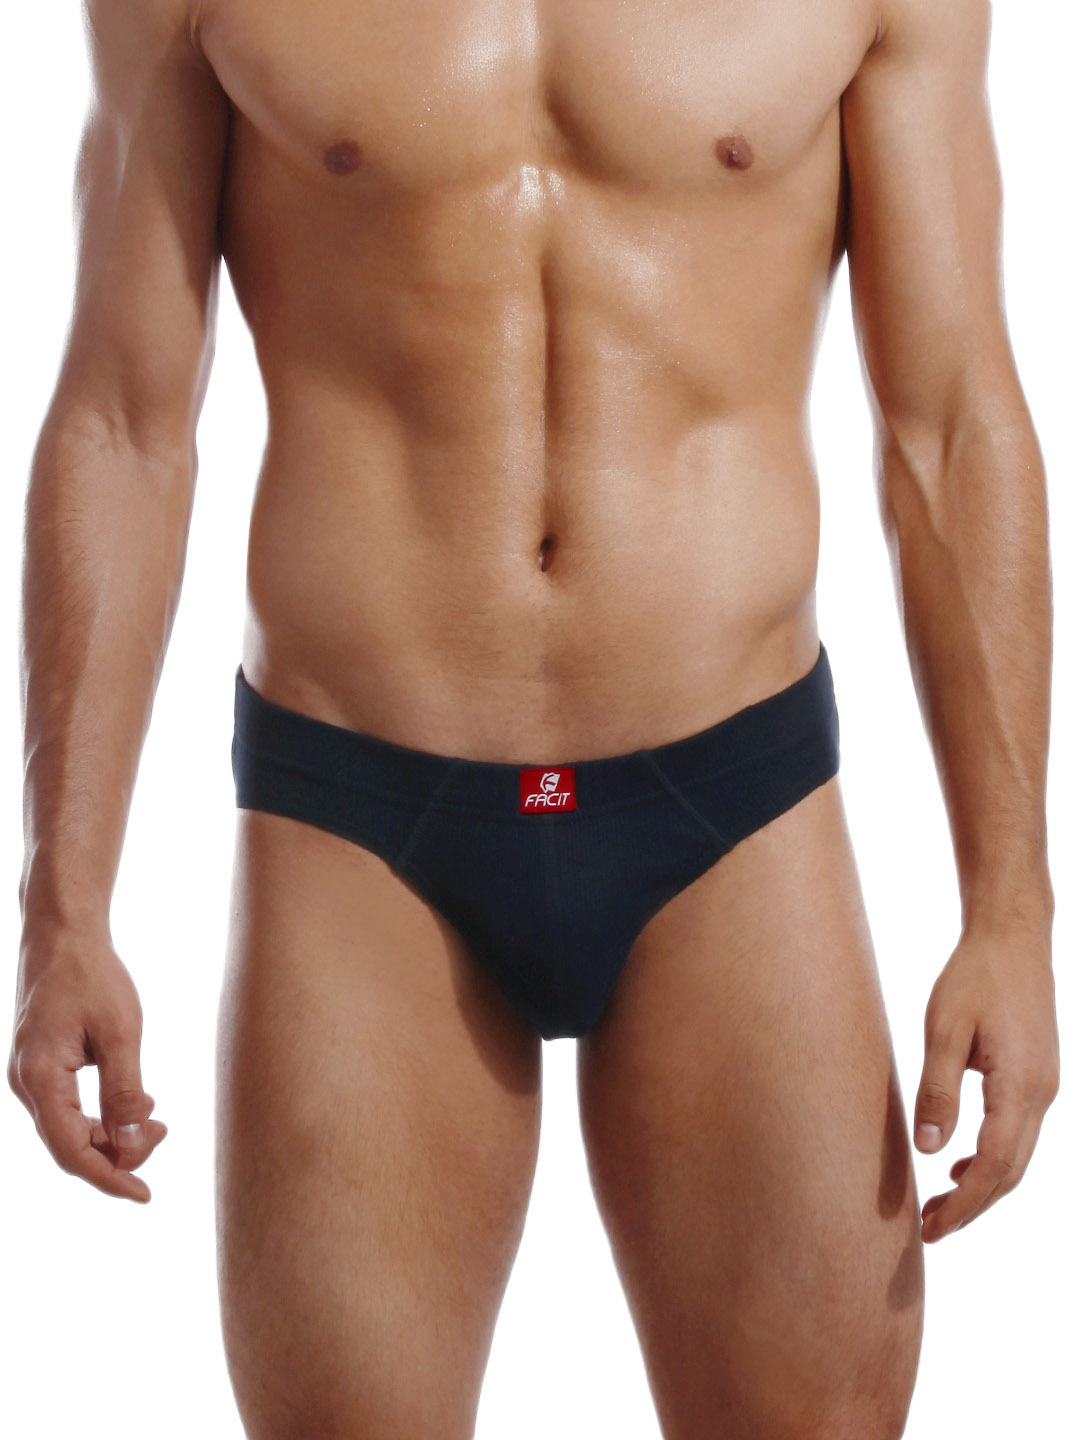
Facit Men Trophy BKN Navy Blue Briefs
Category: Apparel / Innerwear / Briefs
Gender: Men
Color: Navy Blue
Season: Summer 2016
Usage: Casual